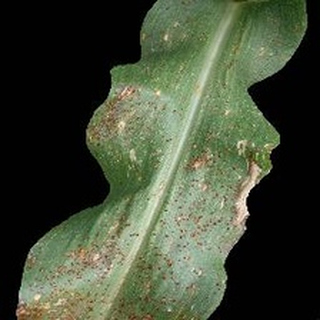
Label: corn_common_rust